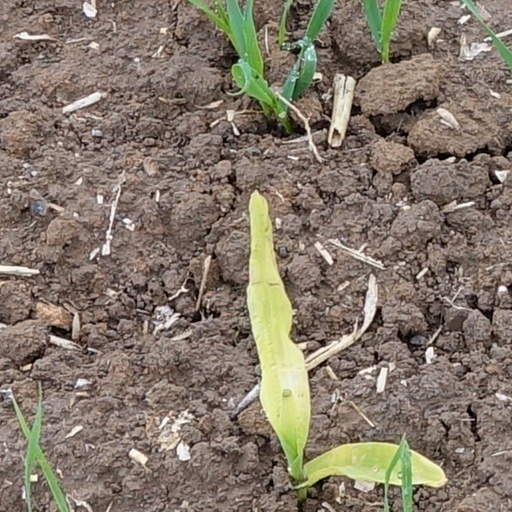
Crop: wheat